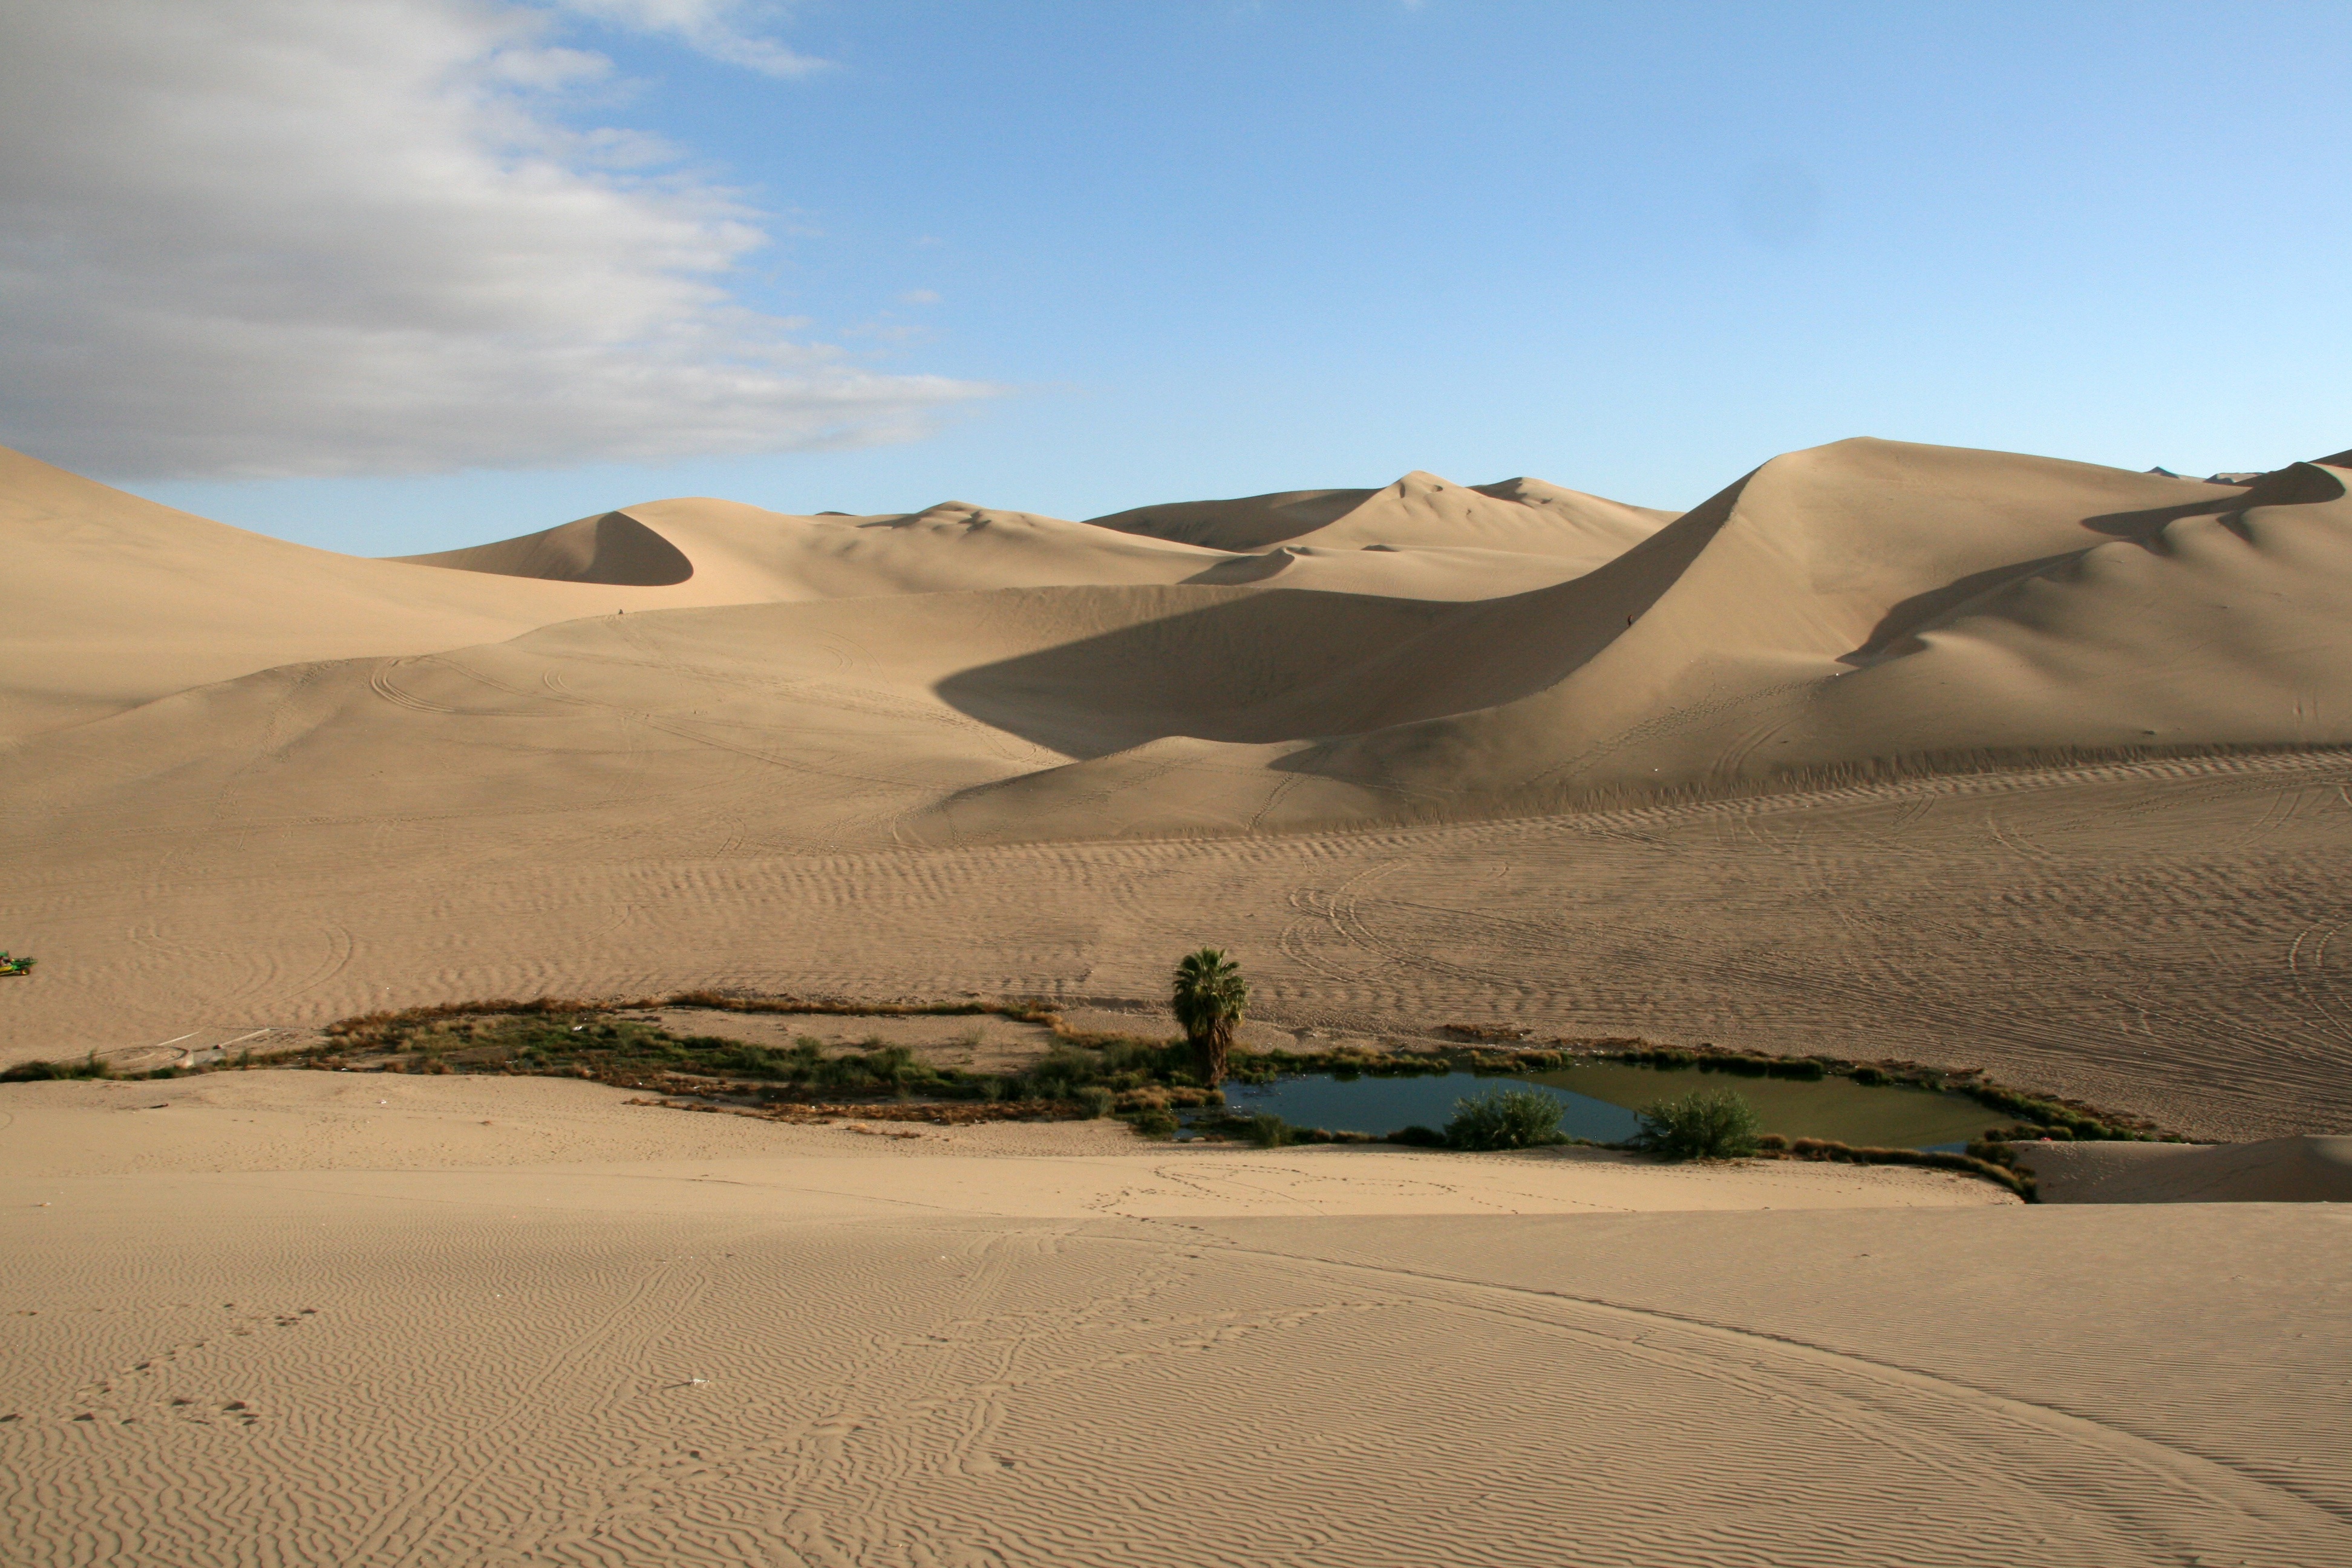
landscape, sand, desert, dune, material, plateau, habitat, ecosystem, sahara, oasis, wadi, landform, erg, natural environment, geographical feature, aeolian landform, fertile spot